Josef Emanuel Hilscher

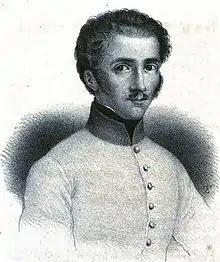
Josef Emanuel Hilscher

Josef Emanuel Hilscher (22 January 1806 – 2 November 1837) was an Austrian soldier, poet and translator of others' poetry. He became a soldier, and rose to quartermaster, but he is remembered for his own exuberant poems, and highly regarded translations into German of Byron's poems. Hilscher's poems were published after his death by fellow Austrian poet Ludwig Frankl (1810–1894) as editor of 'Oesterreichisches Morgenblatt'.